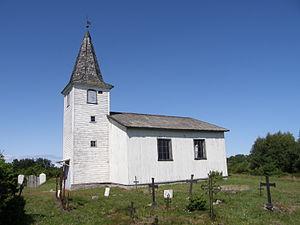
Prangli est une île d’Estonie, dans le golfe de Finlande, au large de Tallinn, qui fait partie administrativement de la région d'Harju.
Cet article donne une liste d'églises en Estonie.